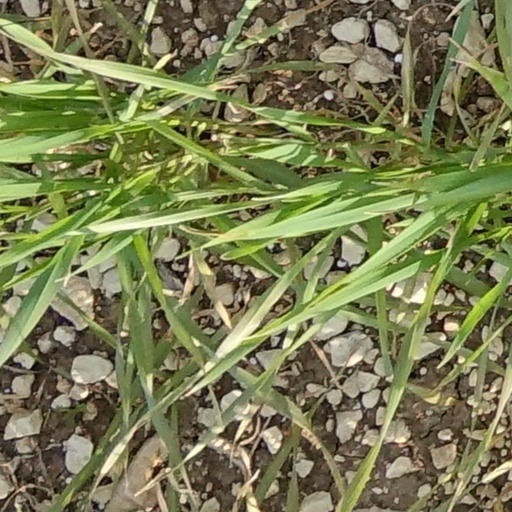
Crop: wheat